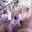
Label: bear